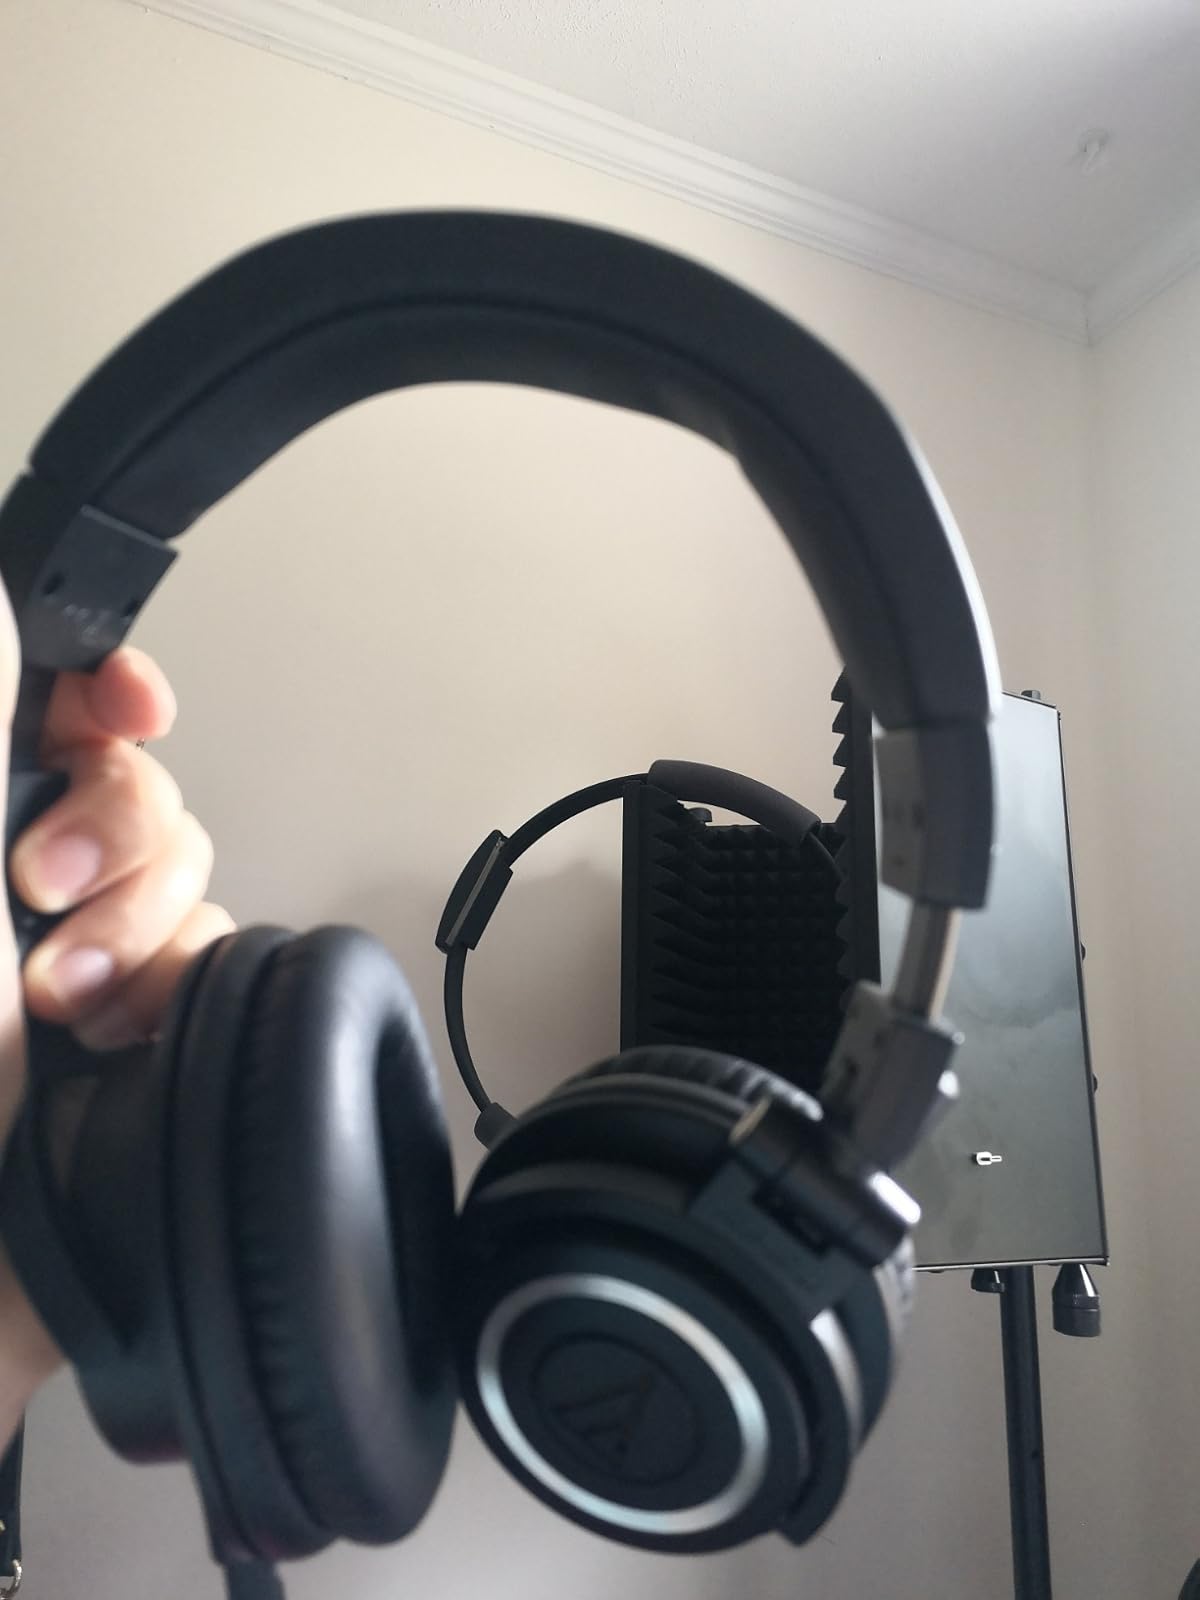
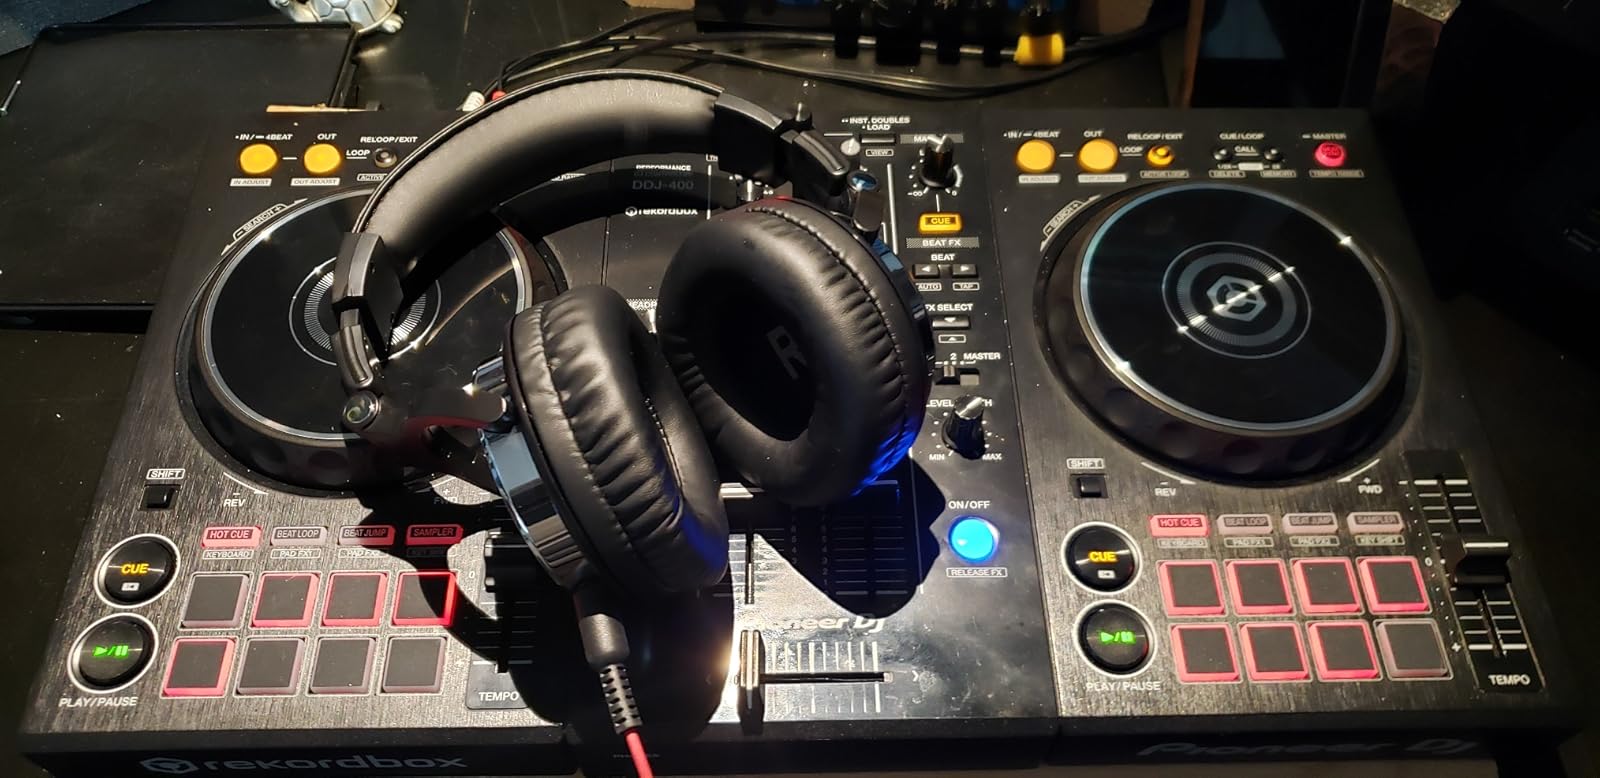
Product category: headphones
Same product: no